Ludwig van Beethoven

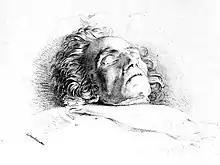
Beethoven on his deathbed depicted in a Josef Danhauser sketch

Beethoven was finally motivated to begin significant composition again in June 1813 when news arrived of the French defeat at the Battle of Vitoria by a coalition led by the Duke of Wellington. The inventor Johann Nepomuk Maelzel persuaded him to write a work commemorating the event for his mechanical instrument the Panharmonicon. This Beethoven also transcribed for orchestra as "Wellington's Victory" (Op. 91, also known as the "Battle Symphony"). It was first performed on 8 December, along with his Seventh Symphony, Op. 92, at a charity concert for victims of the war, a concert whose success led to its repeat on 12 December. The orchestra included several leading and rising musicians who happened to be in Vienna at the time, including Giacomo Meyerbeer and Domenico Dragonetti. The work received repeat performances at concerts staged by Beethoven in January and February 1814. These concerts brought Beethoven more profit than any others in his career, and enabled him to buy the bank shares that were the most valuable assets in his estate at his death.